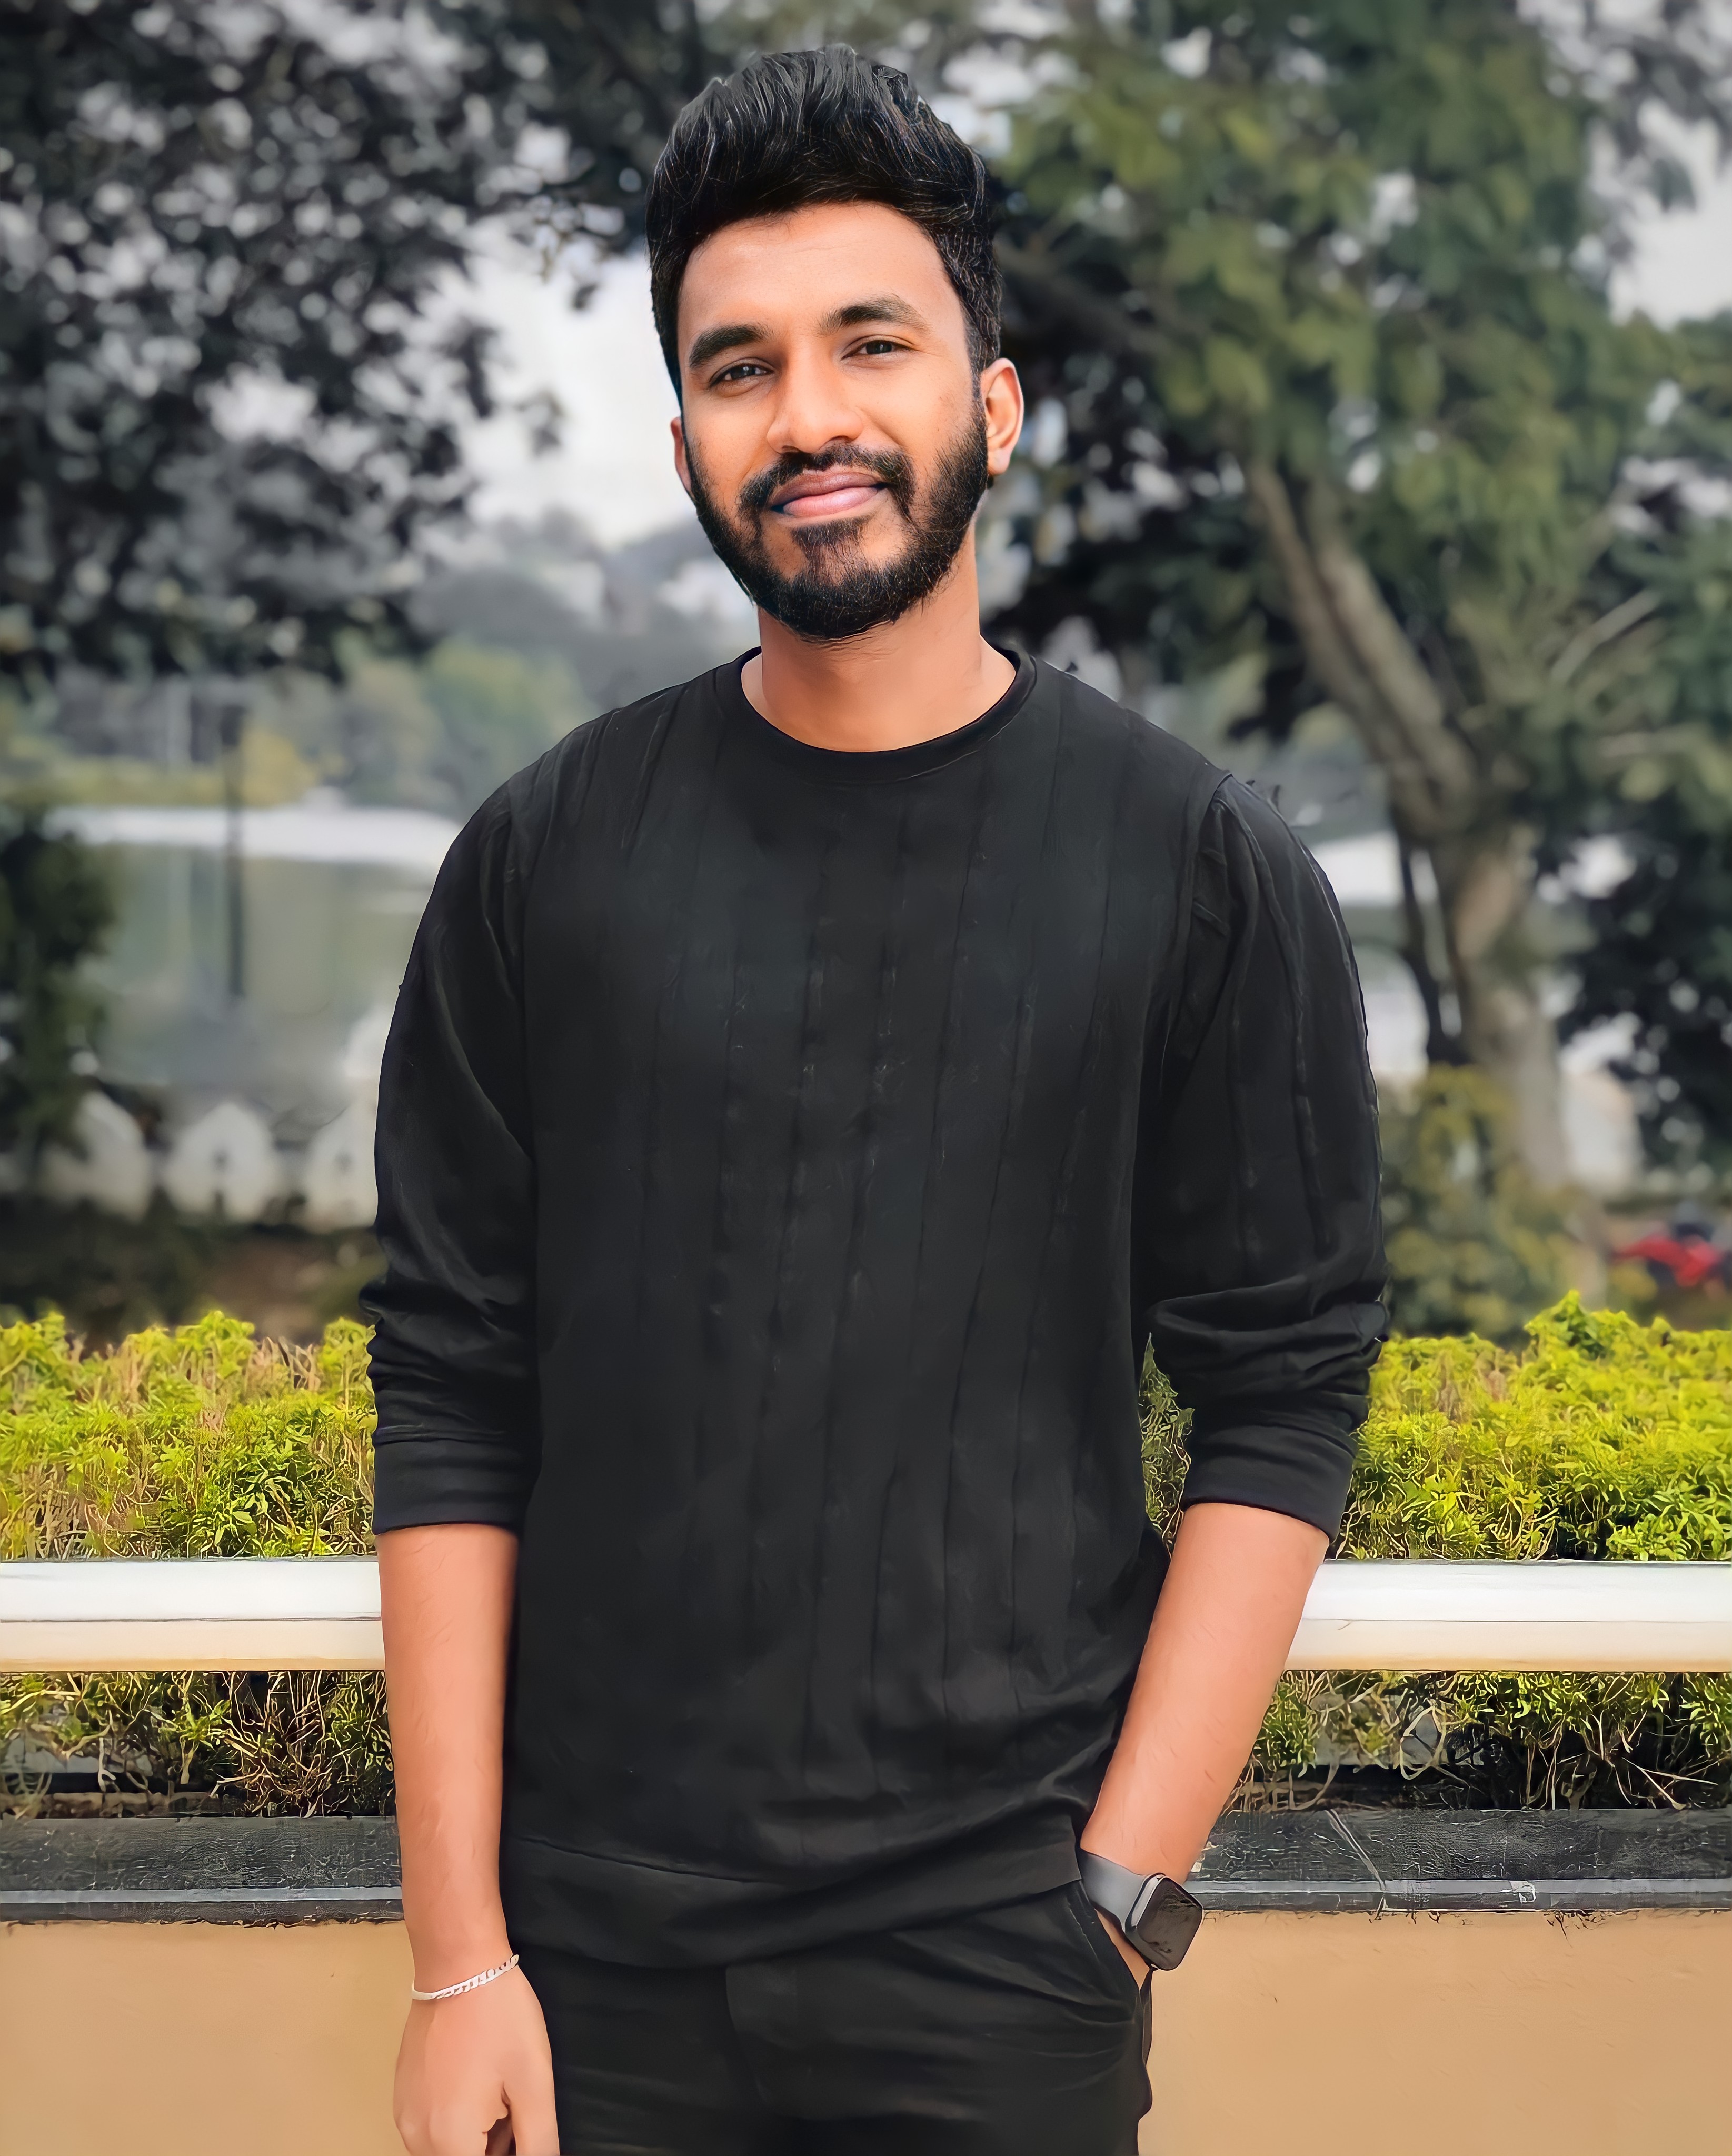
man, cute boy, beautiful man, standing, forest, smile, beard, black, sweater, model, pose, face, plant, tree, neck, sleeve, flash photography, waist, eyewear, facial hair, t shirt, chest, thigh, trunk, grass, happy, moustache, sportswear, formal wear, knee, abdomen, top, pattern, jewellery, portrait photography, belt, sitting, denim, photo shoot